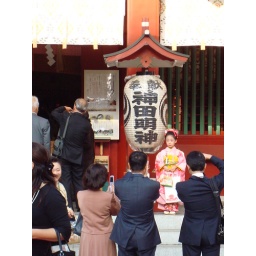
Small girl in traditional dress